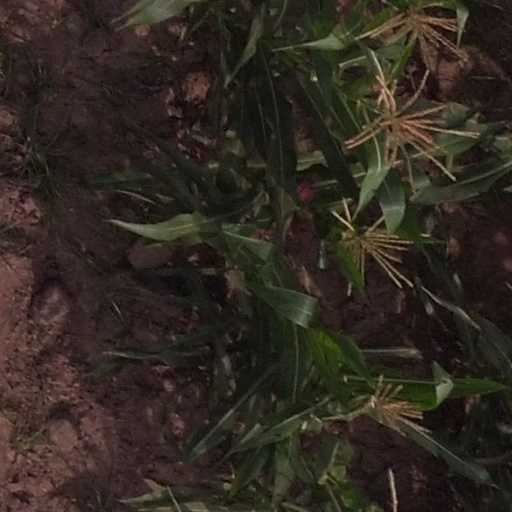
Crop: maize; corn